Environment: real
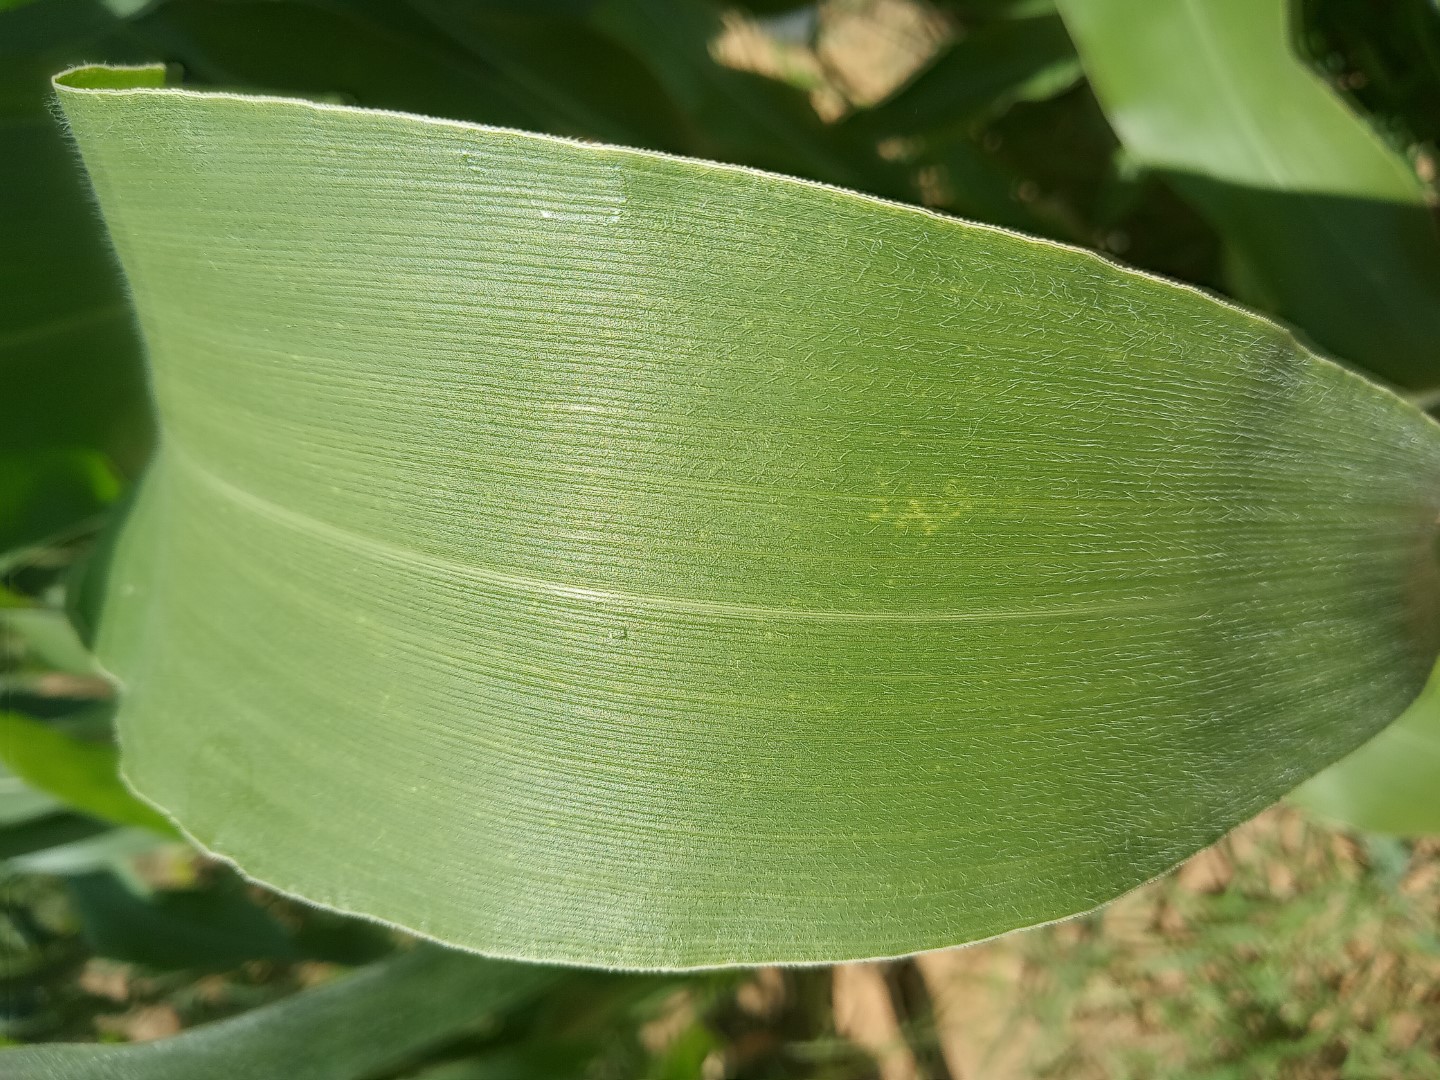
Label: healthy